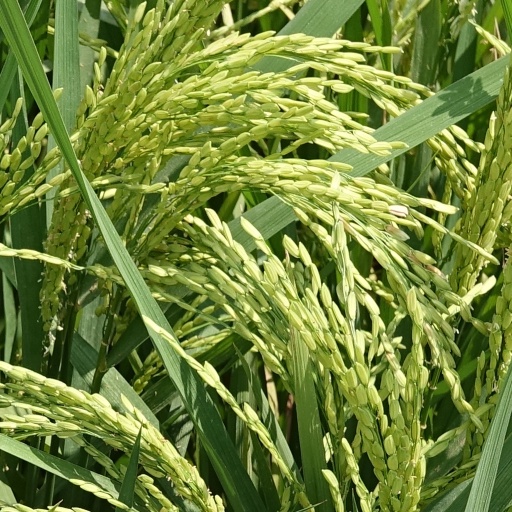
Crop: rice